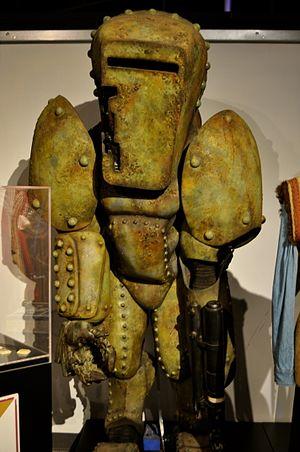
La Fin d'une vie est le cinquième épisode de la neuvième saison de la seconde série de la série télévisée britannique de science-fiction Doctor Who. Il a été diffusé sur BBC One le 17 octobre 2015.